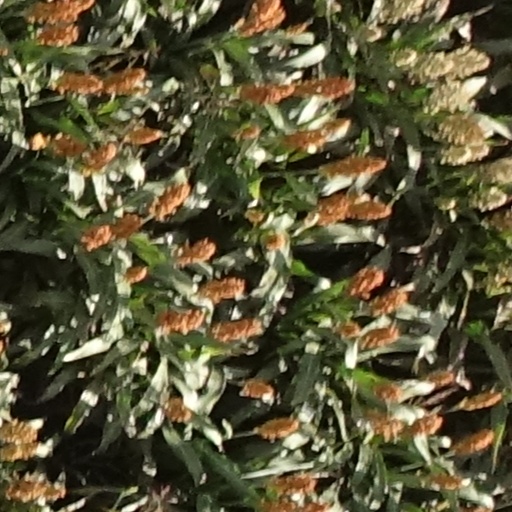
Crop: sorghum